An Unofficial Rose

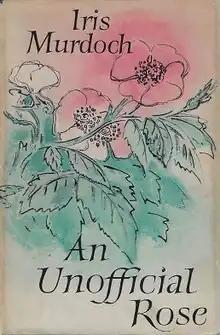
First English edition cover

An Unofficial Rose is a novel by Iris Murdoch. Published in 1962, it was her sixth novel.